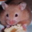
Label: hamster